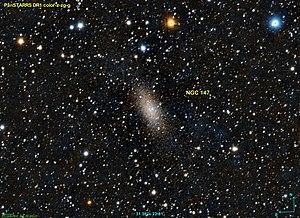
Image créée à l'aide du logiciel Aladin Sky Atlas du Centre de Données astronomiques de Strasbourg et des données publiques en format FIT de Pan-STARRS (Panoramic Survey Telescope And Rapid Response System).
NGC 147 est une galaxie naine sphéroïdale. Elle fut découverte par John Herschel en 1829. Sa distance et son appartenance au Groupe local de galaxies fut établie par Walter Baade en 1944.